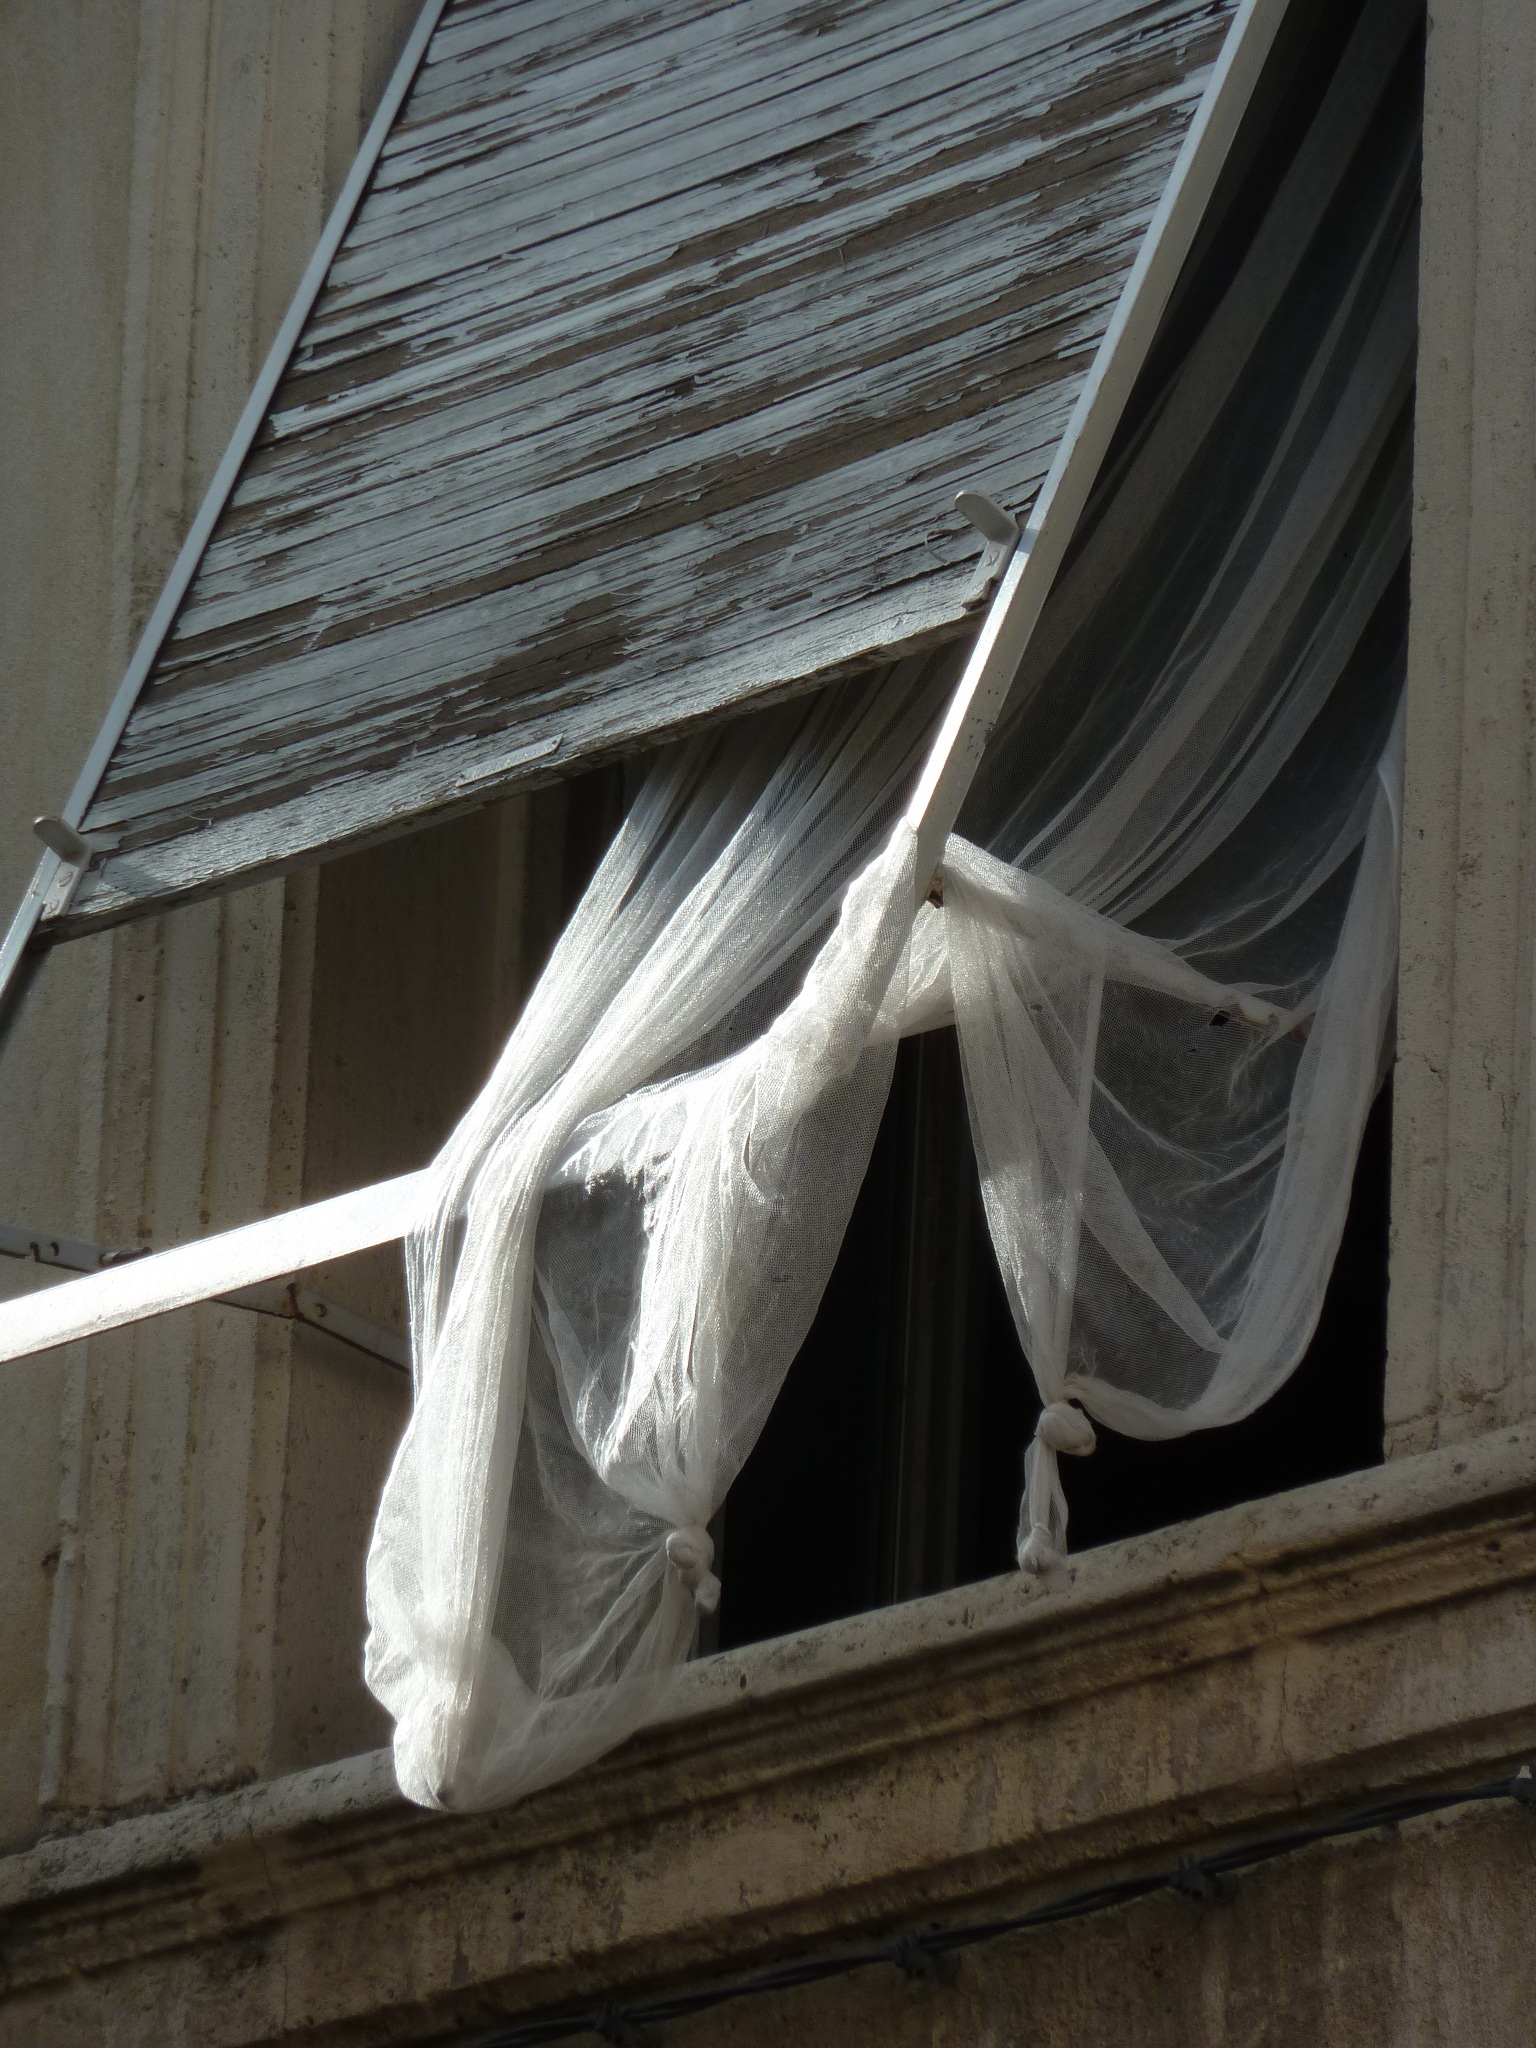
wing, architecture, wood, white, window, france, curtain, still life, material, interior design, sculpture, art, montpellier, expired